Kropyvnytskyi Region Universal Research Library

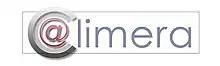
The EC project "Usage in Culture: Local institutions as intermediaries in organizing access to electronic resources"

Ukraine became a full participant in this project. Ukraine was represented by Kropyvnytskyi D.I.Chyzhevskyi Regional Universal Research Library. It led a group of experts representing libraries, museums and archives of Kropyvnytskyi region.